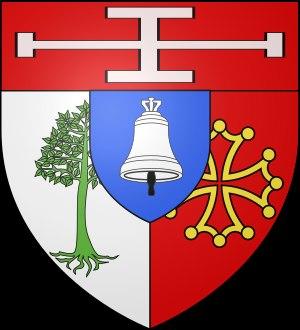
Jean-Louis de Nogaret, seigneur de La Valette et de Caumont, duc d'Épernon, militaire français, est l'un des mignons du roi Henri III, avant de devenir son favori, conjointement avec le duc Anne de Joyeuse puis seul après le décès de ce dernier.